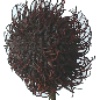
Label: Rambutan 1